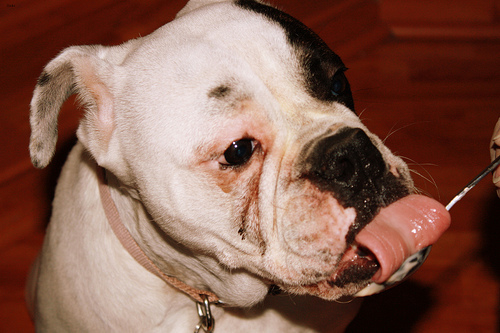
Animal: dog
Breed: american bulldog